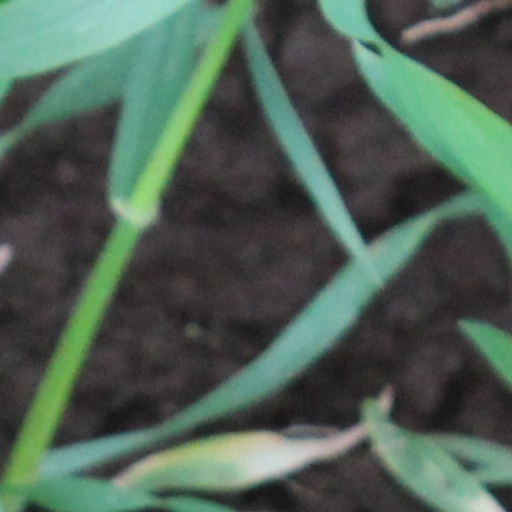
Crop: wheat